Classificatory disputes about art

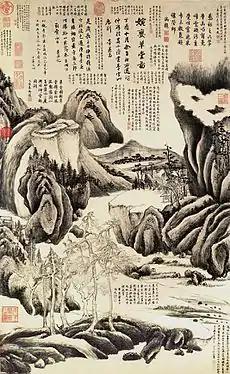
Dong Qichang, "Landscape" 1597. Dong Qichang was a high-ranking Ming civil servant, painting imaginary landscapes in the Chinese tradition of literati painting, with collector's seals and poems.

Defining art can be difficult. Aestheticians and art philosophers often engage in disputes about how to define art. By its original and broadest definition, art (from the Latin "ars", meaning "skill" or "craft") is the product or process of the effective application of a body of knowledge, most often using a set of skills; this meaning is preserved in such phrases as "liberal arts" and "martial arts". However, in the modern use of the word, which rose to prominence after 1750, "art" is commonly understood to be skill used to produce an aesthetic result.